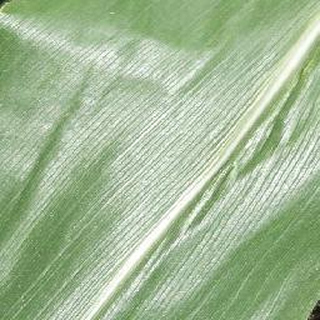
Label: healthy_corn